Heroic Military Academy

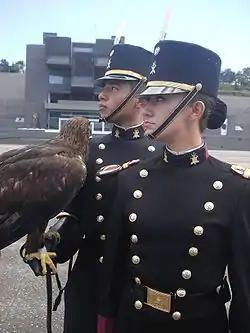
A cadet holding the golden eagle mascot. A female cadet stands in the foreground. Both wear the gala uniform of the Cadet Corps

In 1947 The Military College celebrated the centenary of the Corps of Cadets' participation in the Battle of Chapultepec, the finest hour of its history. In 1949, the Congress of the Union formally conferred the "Heroic" designation to both the Corps and to the Midshipmen's Battalion of the Naval Military Academy, the latter for its role in resisting the United States occupation of Veracruz in 1914.